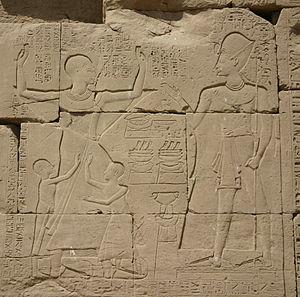
L'art du Nouvel Empire égyptien correspond aux règnes des XVIIIᵉ, XIXᵉ et XXᵉ dynasties, le Nouvel Empire égyptien. Il atteint un apogée dans l'art de l'Égypte antique qu'il ne retrouvera plus ensuite. En effet, après cette longue période de rayonnement, la Troisième Période intermédiaire, puis la Basse époque n'auront plus les moyens de tels investissements dans les arts. Cette époque marque aussi une rupture nette après la Deuxième Période intermédiaire aux productions révélatrices de l'état d'une société bouleversée.